Camille Debert

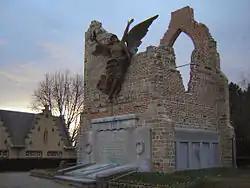
"The monument aux morts" at Bailleul.

Camille Charles Jules Debert (April 15, 1866 – September 29, 1935) was a French sculptor.